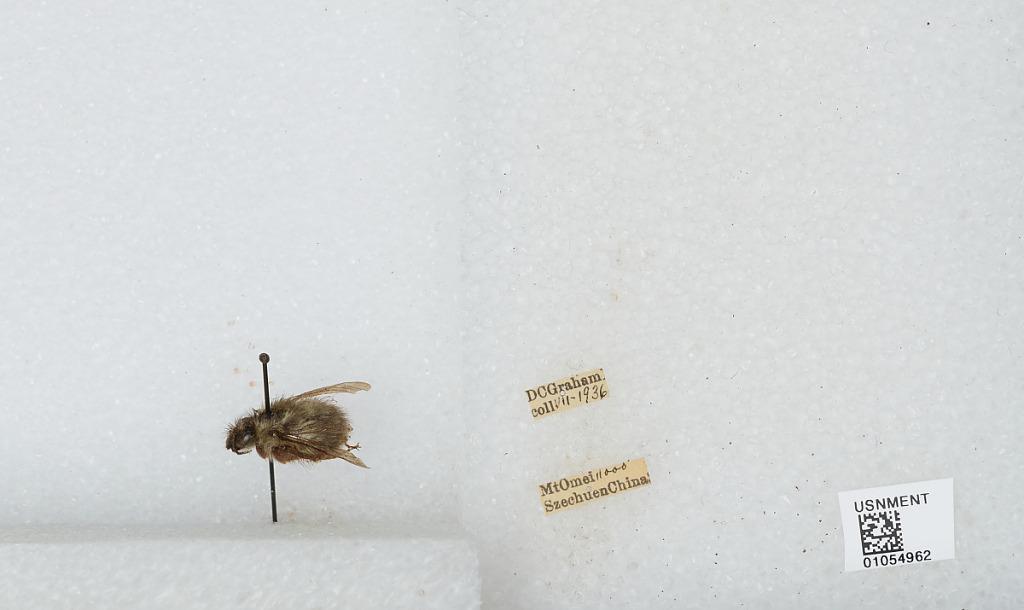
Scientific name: Bombus sp.
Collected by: D. Graham
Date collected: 1936-7-
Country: China
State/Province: Sichuan
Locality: Mt Emei